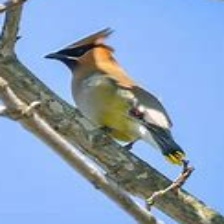
Species: CEDAR WAXWING
Scientific name: BOMBYCILLA CEDRORUM